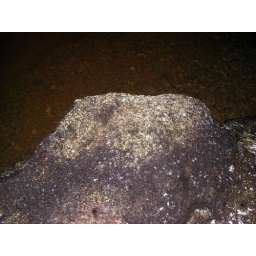
Large pile of bat guano covered in green and white fungus inside the second level of War Eagle Cavern.